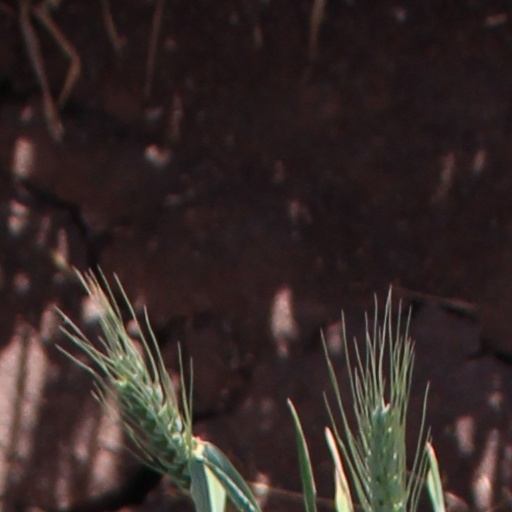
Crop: wheat